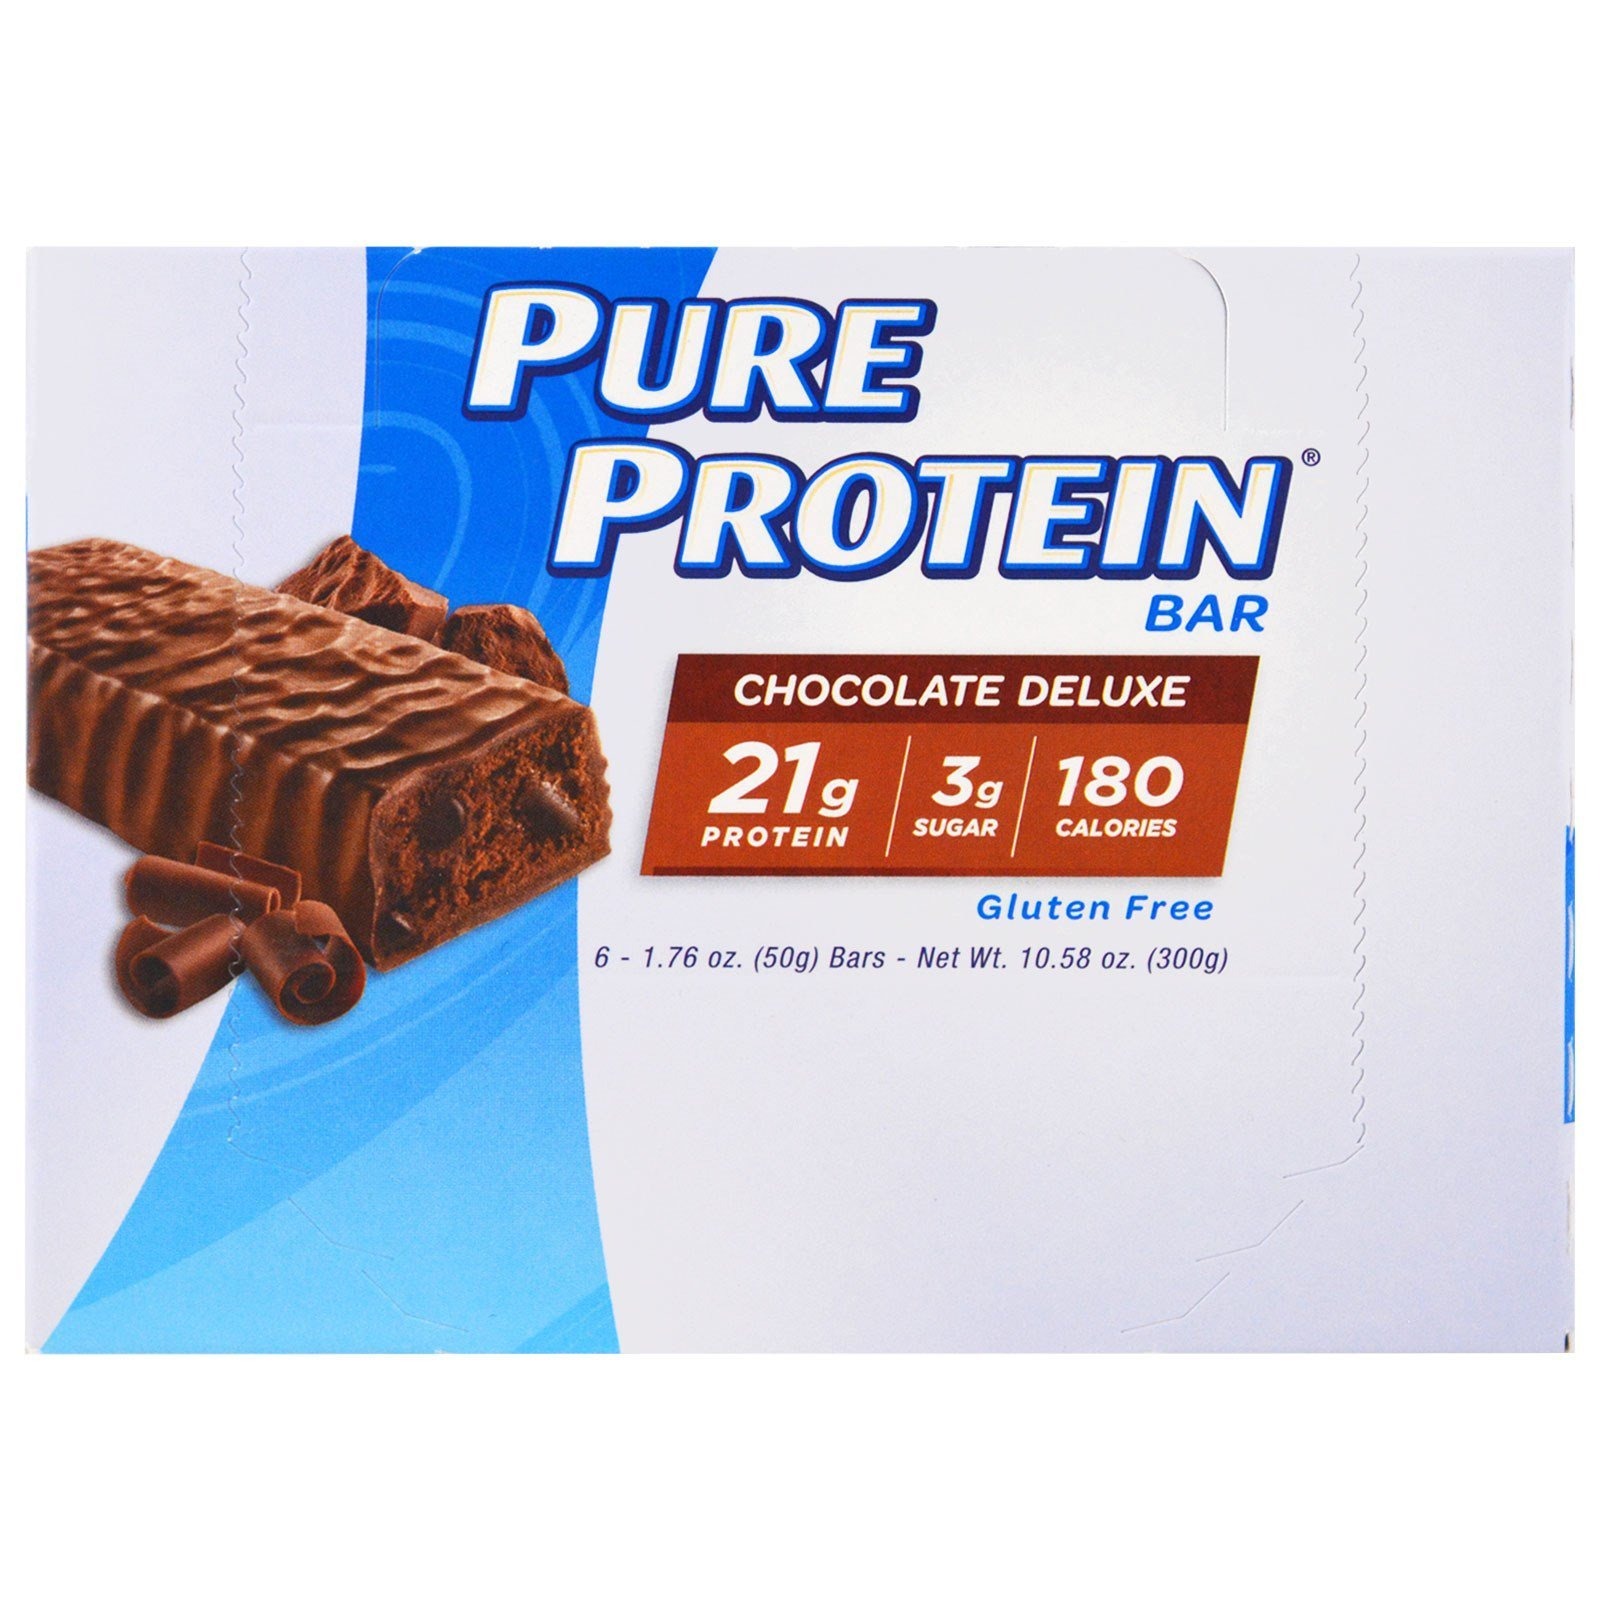
Item Name: Pure Protein Chocolate Ca Size 6ct Pure Protein Chocolate Bar 1.76z
Bullet Point 1: Product Type:Snack Food Bar
Bullet Point 2: Item Package Dimension:14.223 cm L X7.62 cm W X10.668 cm H
Bullet Point 3: Item Package Weight:0.249 kg
Bullet Point 4: Item Package Quantity:1
Value: 1.76
Unit: Ounce

Price: 18.99